Unitán

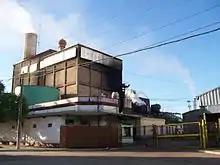
Tannin production plant in Puerto Tirol

Unitan possesses a production plant located in Puerto Tirol, Chaco Province